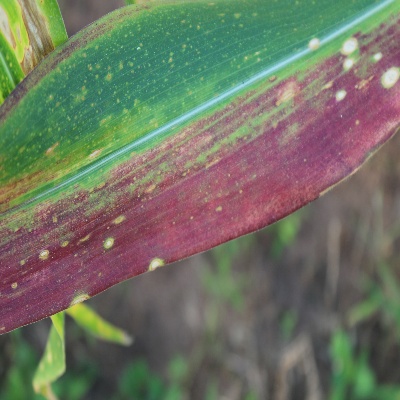
Crop: Maize
Condition: leaf blight